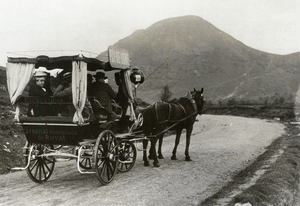
Excursions depuis Royat vers la chaîne des Puys, vers 1900
Royat est une commune française située dans le département du Puy-de-Dôme, en région Auvergne-Rhône-Alpes.